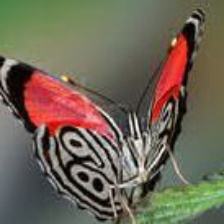
Species: AN 88